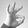
ASL letter: F